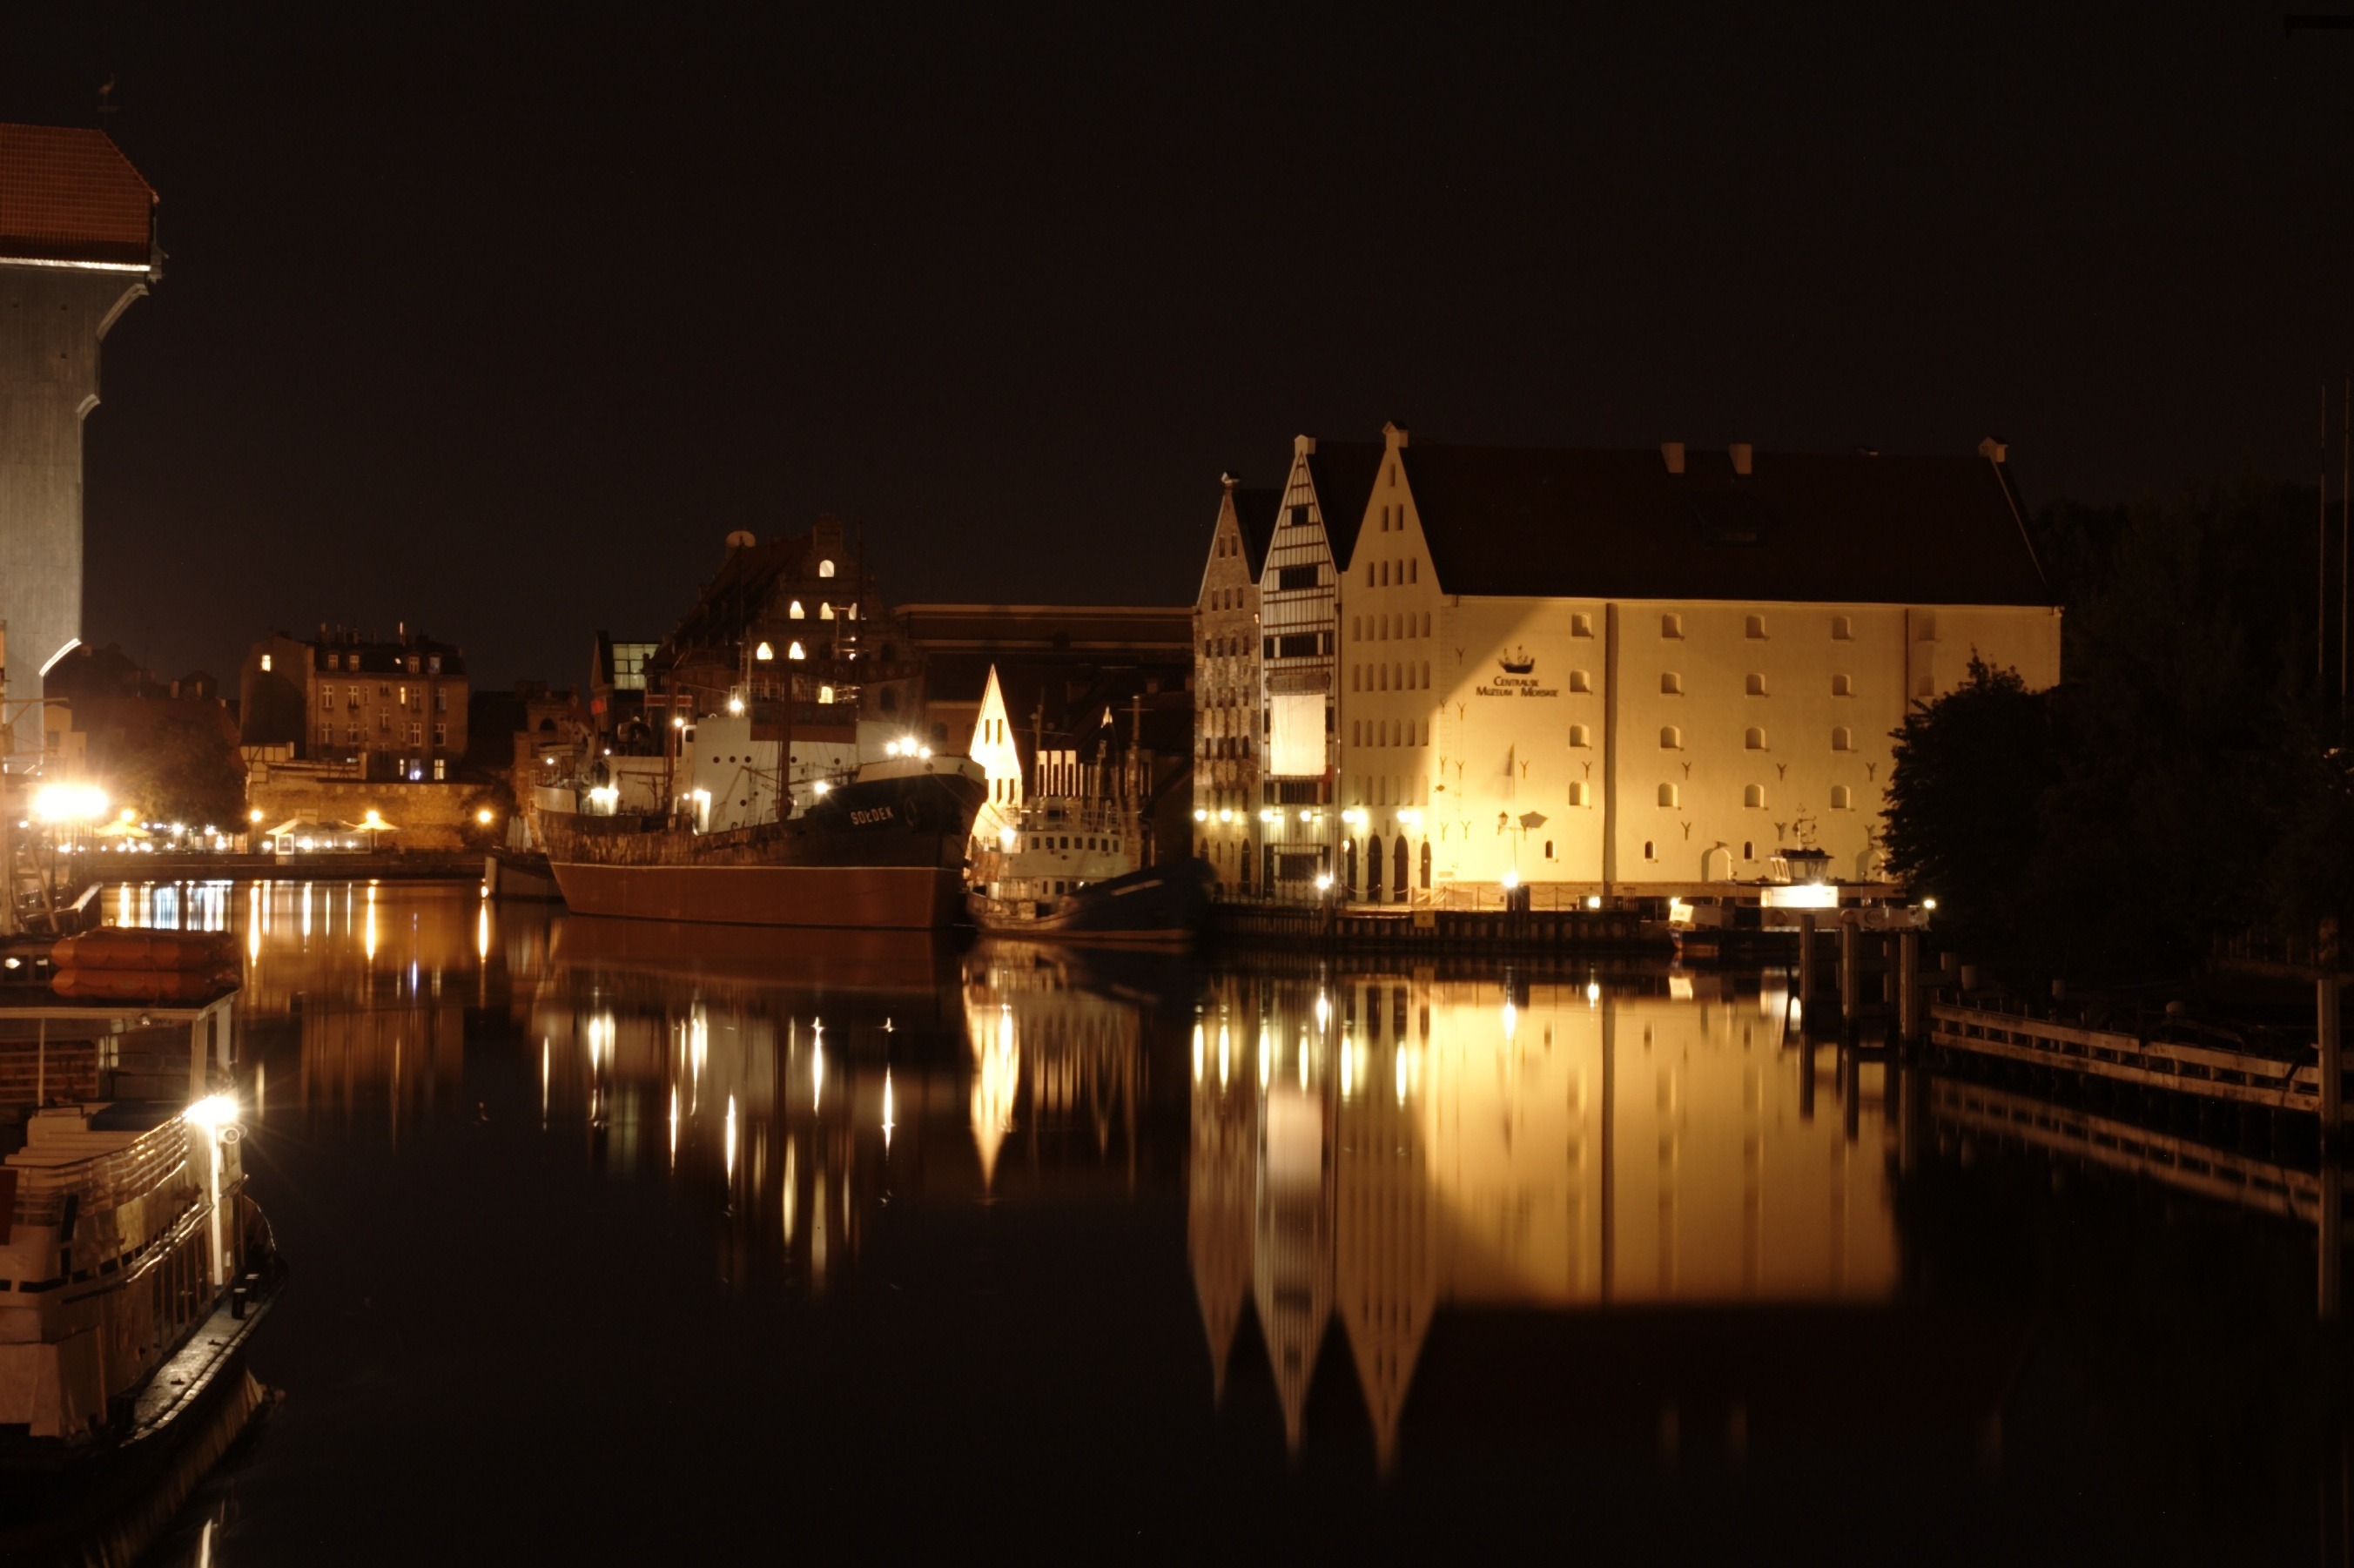
light, night, morning, city, cityscape, dusk, evening, reflection, darkness, lighting, waterway, old town, poland, pomeranian, gdansk